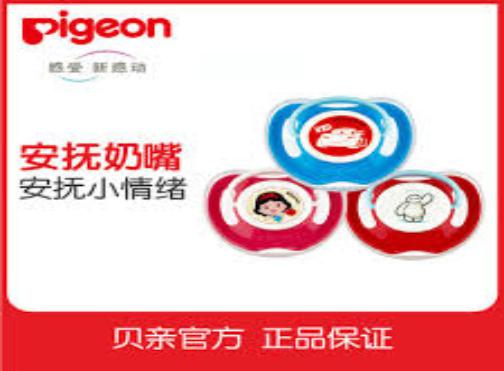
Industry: Necessities